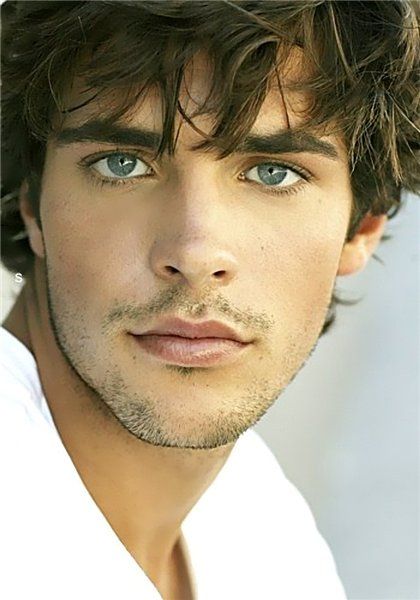
Portrait style: Real Portrait